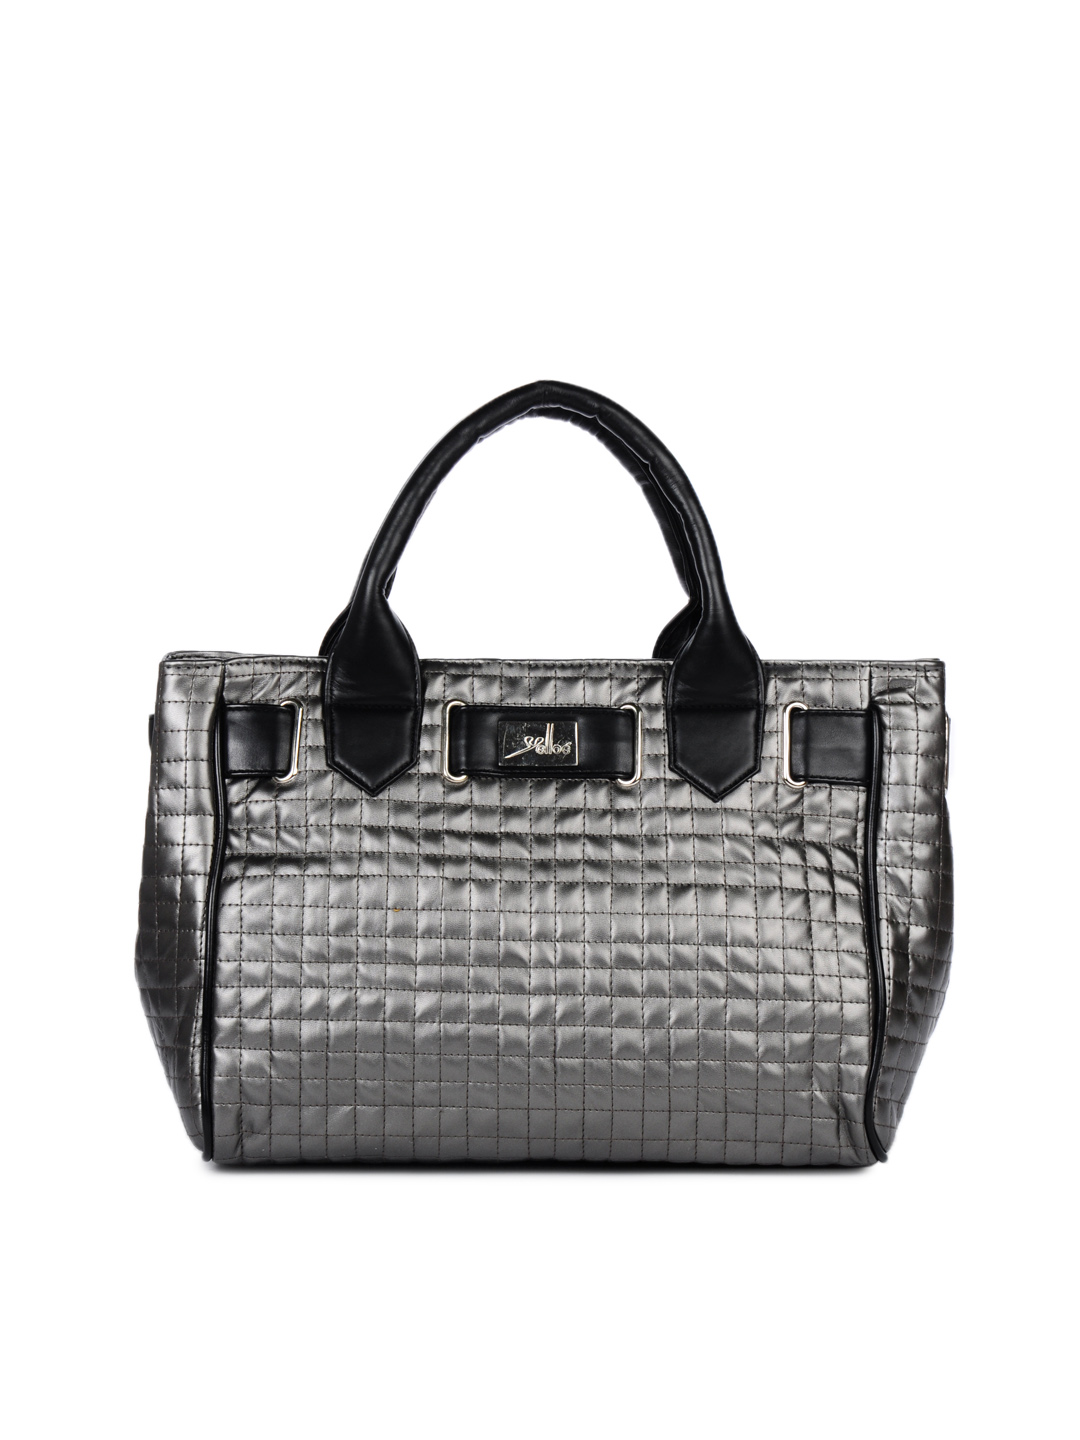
Yelloe Women Subtle and Sophisticated Grey Handbag
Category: Accessories / Bags / Handbags
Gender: Women
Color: Grey
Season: Summer 2012
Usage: Casual